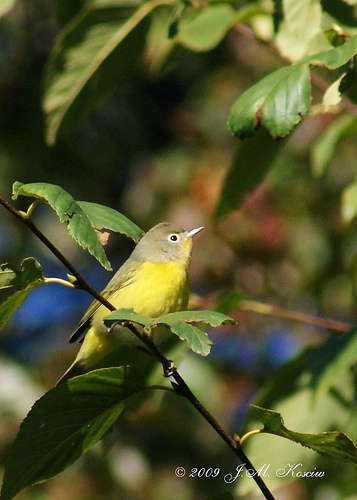
this bird is almost all yellow with a gray head, and tiny bill.
this small bird has a minuscule bill, bright yellow breast and belly, and grey-green head and wings.
a small bird with a yellow belly, brown back and head.
a yellow bird with a very thin, sharp bill and a round black eye.
this bird has a short beak with mostly yellow feathers
this bird has feathers that are grey and has a yellow body
this yellow bird has a light gray head with a small, pointed gray beak.
this bird has wings that are grey and has a yellow belly
this bird has a bright yellow throat, breast, and belly, with a brown crown, light brown eyering, and a small, pointed beak
this bird has wings that are grey and has a yellow belly
Species: Nashville Warbler